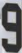
Number: 9